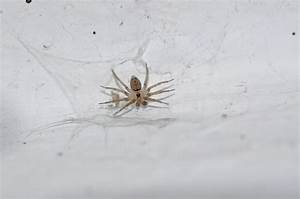
Label: spider